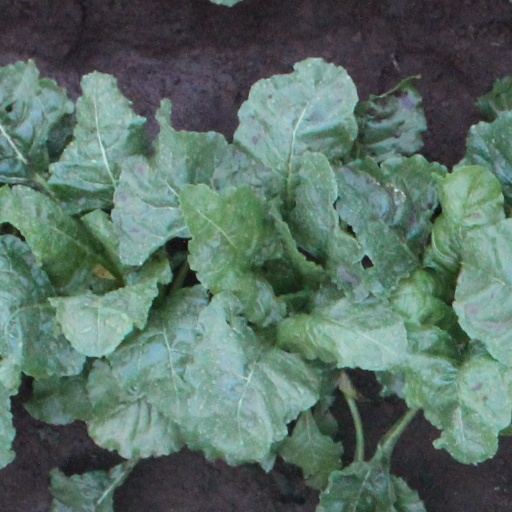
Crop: sugar beet